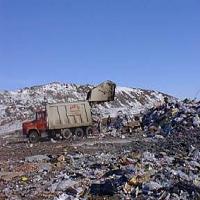
Weather: sun or clear